Francesco Totti

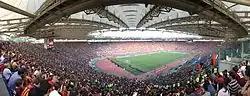
The Stadio Olimpico, on the day of Totti's last official match

On 1 February 2017, Totti scored a decisive injury-time penalty in the 97th minute of a 2–1 home victory against Cesena in the Coppa Italia quarter-finals; the win enabled Roma to advance to the semi-finals of the tournament. On 15 April, he came on as a substitute in a 1–1 home draw against Atalanta to make his 615th appearance in Serie A, equalling Javier Zanetti as the joint third highest appearance holder of all time in Serie A.